Anta Bogićević

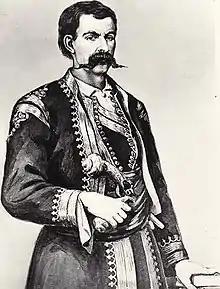
Anta Bogićević

Antonije "Anta" Bogićević (around 1758 in Klupci near Loznica – 1813) was a Serbian voivode during the First Serbian Uprising. Songs of his heroic exploits were sung by the famous guslar Filip Višnjić in the song "Battle of Loznica". Today one of the primary schools in Loznica bears his name.